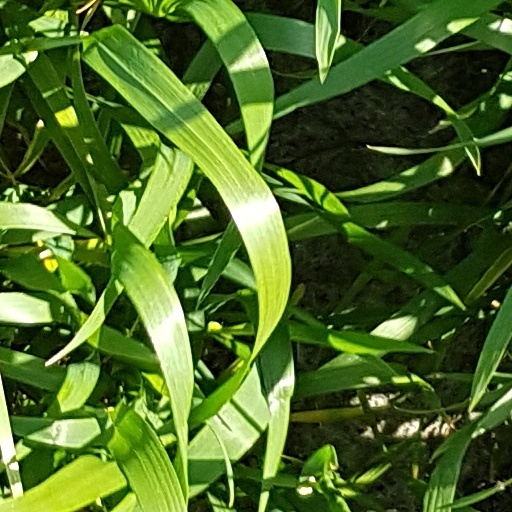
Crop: wheat